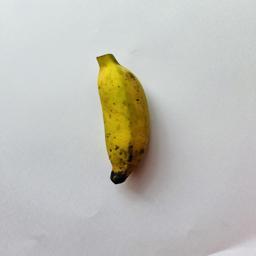
Banana variety: Bangla Kola